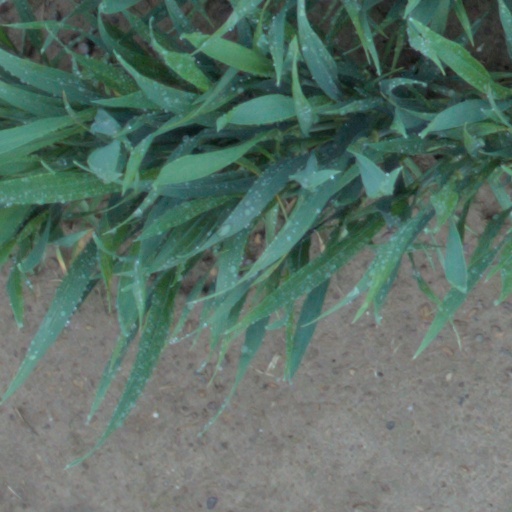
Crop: wheat